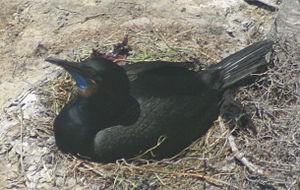
Le Cormoran de Brandt est une espèce d'oiseaux de mer de la famille des cormorans vivant sur la côte Pacifique de l'Amérique du Nord.